Al Franken

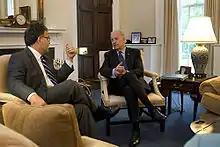
Franken meeting with Vice President Joe Biden in May 2009

On January 6, 2009, Coleman's campaign filed an election contest which led to a trial before a three-judge panel. The trial ended on April 7, when the panel ruled that 351 of 387 disputed absentee ballots were incorrectly rejected and ordered them counted. Counting those ballots raised Franken's lead to 312 votes. Coleman appealed to the Minnesota Supreme Court on April 20. On April 24 the Minnesota Supreme Court agreed to hear the case. Oral arguments were conducted on June 1.